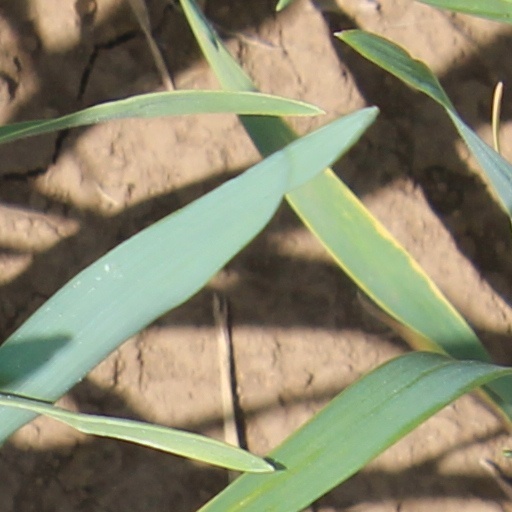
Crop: wheat